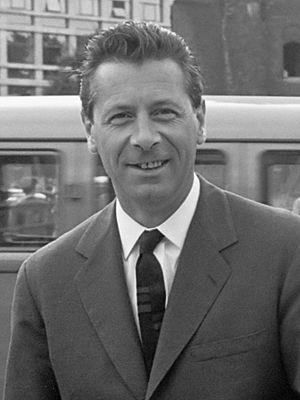
Pierre-Dominique Gaisseau, né le 10 mars 1923 à Charleville-Mézières et mort le 22 octobre 1997 à Paris, est un documentariste français. En 1962, il a gagné l'Oscar du meilleur film documentaire pour Le Ciel et la Boue.